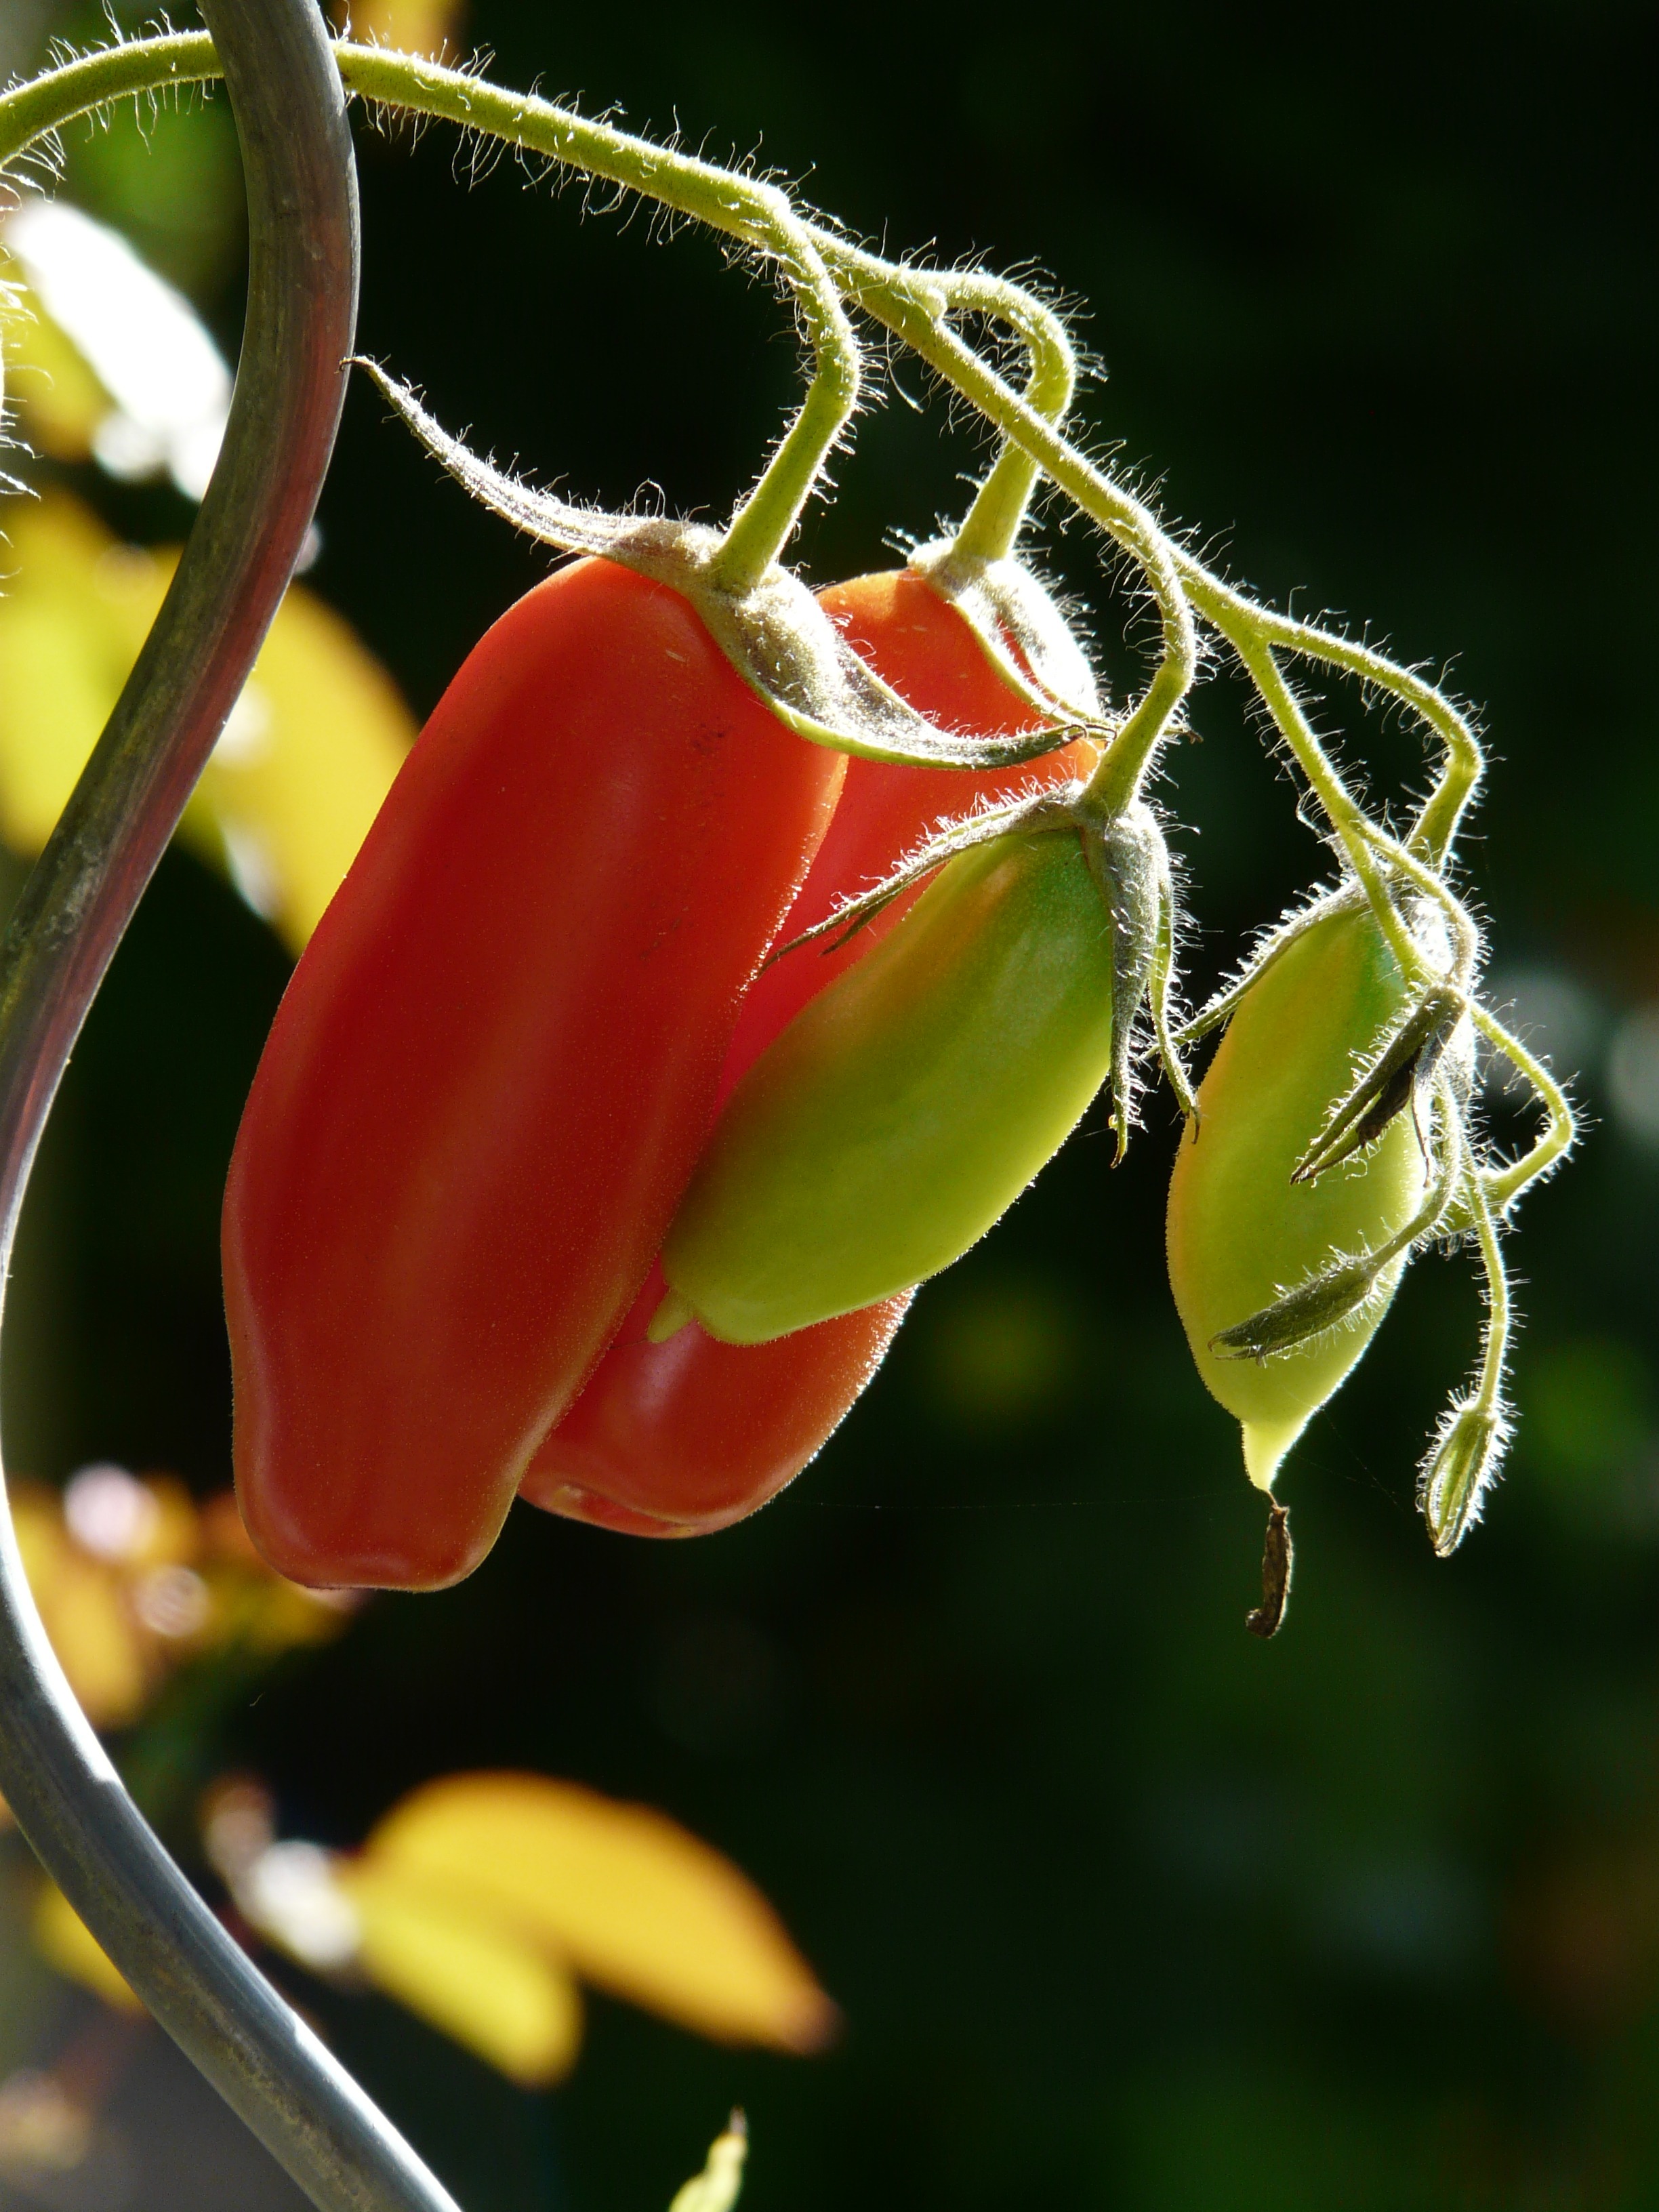
branch, plant, photography, fruit, berry, leaf, flower, ripe, bush, orange, food, green, red, produce, vegetable, botany, yellow, agriculture, flora, tomato, wildflower, cultivation, close up, vegetables, hairy, hairs, immature, breeding, back light, rose hip, macro photography, flowering plant, vegetable growing, nachtschattengew chs, panicle, tomato fruit, nightshade, bush tomato, fruit vegetables, tomato breeding, tomato shrub, bush tomatoes, tomatenrispe, oblong, tomato plant, solanum lycopersicum, plant stem, land plant, corianne, tomato variety